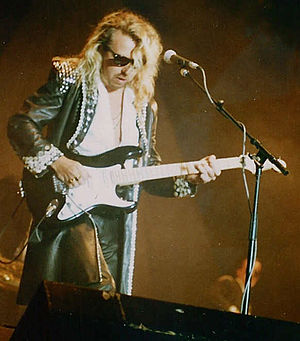
David A. Stewart
David A. Stewart, 1987
David Allan Stewart, også kendt som Dave Stewart, er en engelsk singer-songwriter, guitarist og pladeproducer, der er bedst kendt for at udgøre den ene halvdel af Eurythmics.